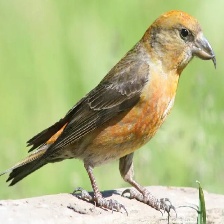
Species: RED CROSSBILL
Scientific name: LOXIA CURVIROSTRA